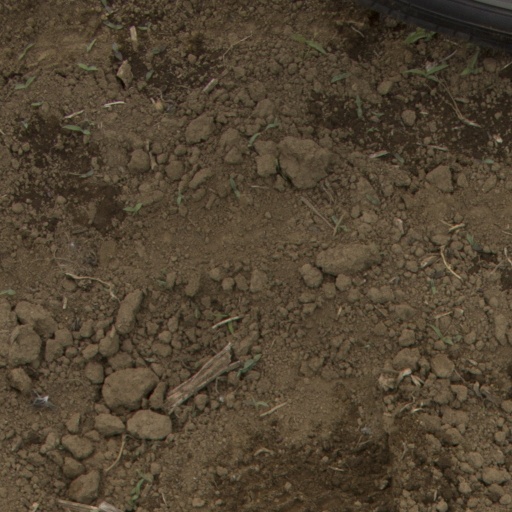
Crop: Jerusalem artichoke